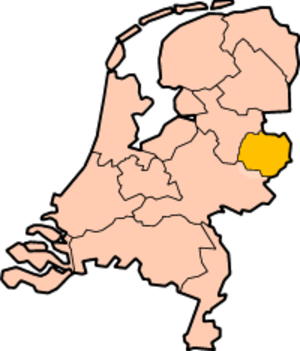
Twente
Twentes placering (gul) i Nederlandene
Twente er en region i den østlige del af Nederlandene. Regionen omfatter ca. halvdelen af provinsen Overijssel og består af 14 kommuner.